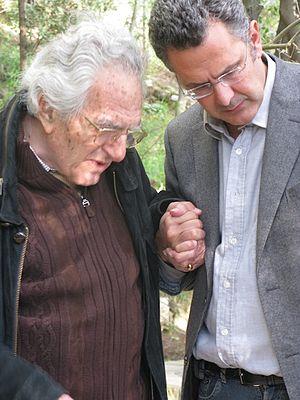
Ghassan Tuéni est un homme politique et journaliste libanais né le 5 janvier 1926, et mort le 8 juin 2012. Il occupa plusieurs fonctions ministérielles et diplomatiques : il fut notamment ambassadeur du Liban à l’ONU.
An Nahar est le premier quotidien de langue arabe au Liban. Il est édité à plus de 25 000 exemplaires.
Philippe Aractingi, né le 12 juin 1964 à Beyrouth, est un réalisateur, documentariste, producteur de cinéma et photographe franco-libanais.